Máximo Laura

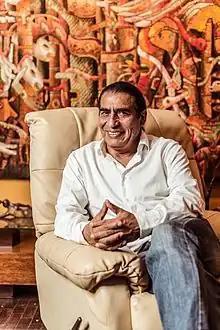
Máximo Laura in his studio

Laura now has a studio and workshop in Lima, Peru, where he works alongside the team of weavers he has created along the years. He uses the studio to study, create new designs and prepare everything prior to the weaving process. Then at the workshop he and his team of weavers create the finalized designs using horizontal looms.